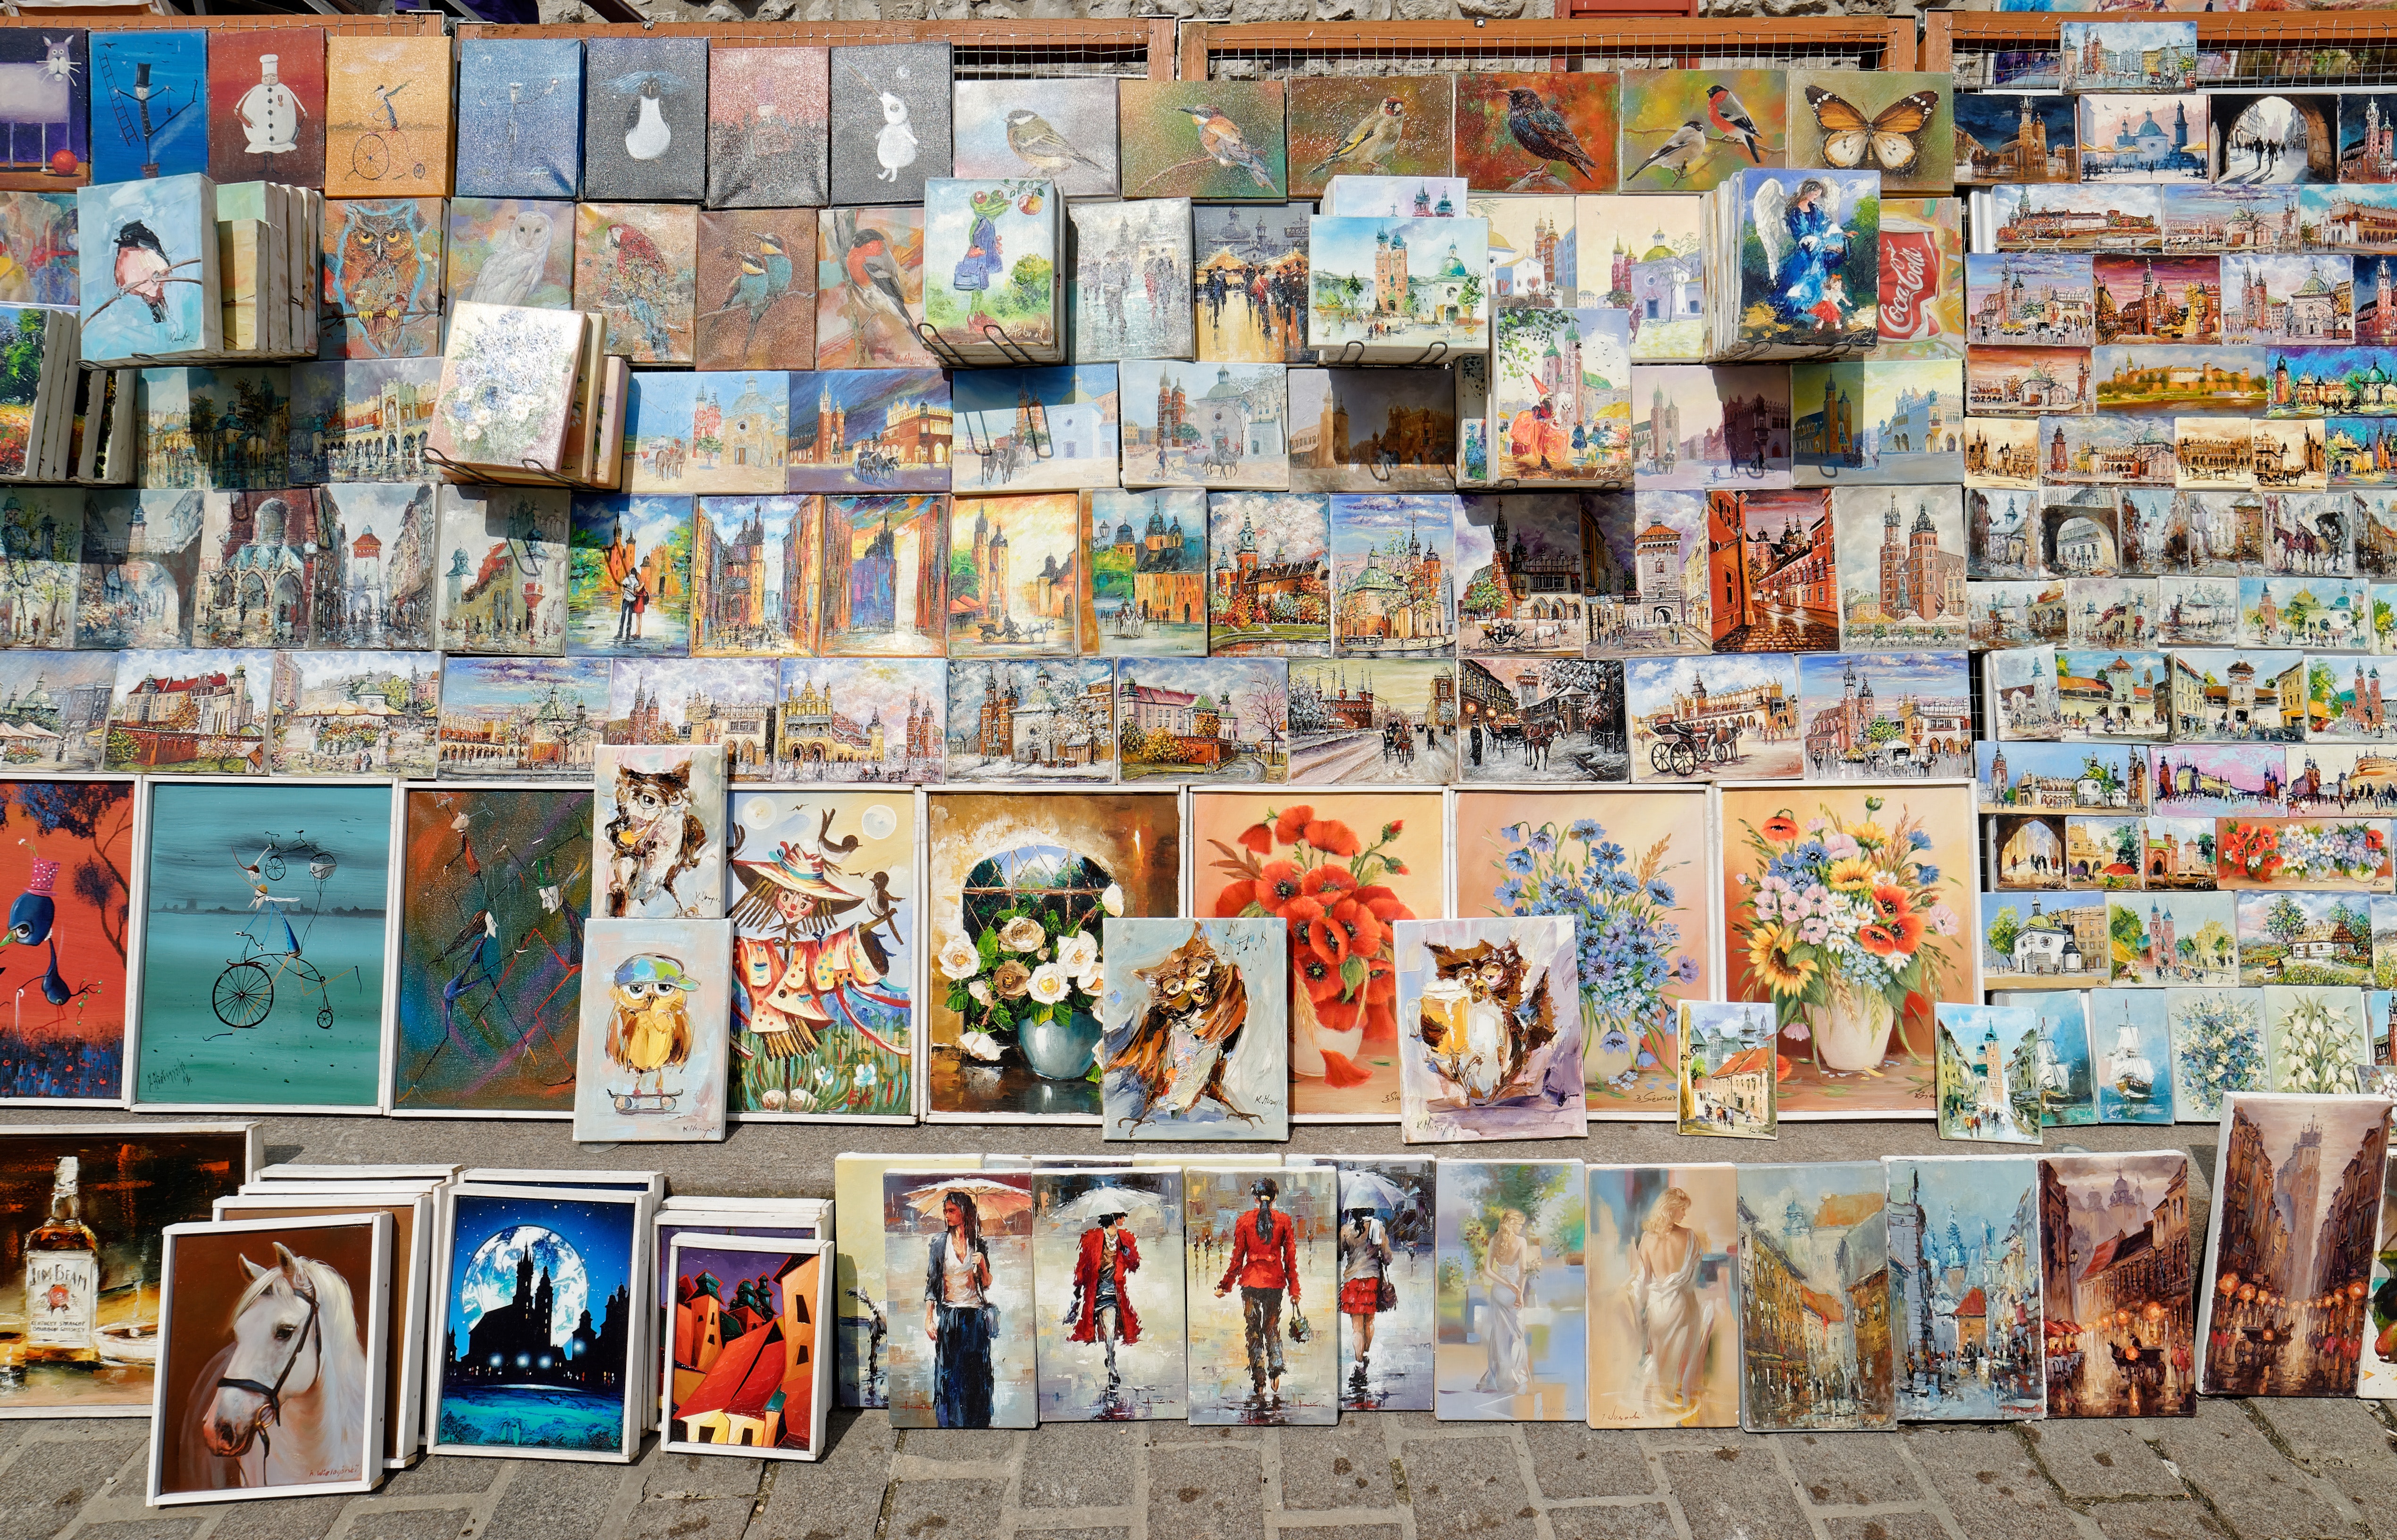
collection, wall, art, photography, souvenir, building